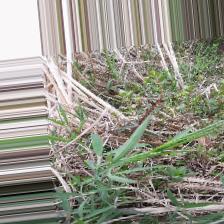
Label: Normal